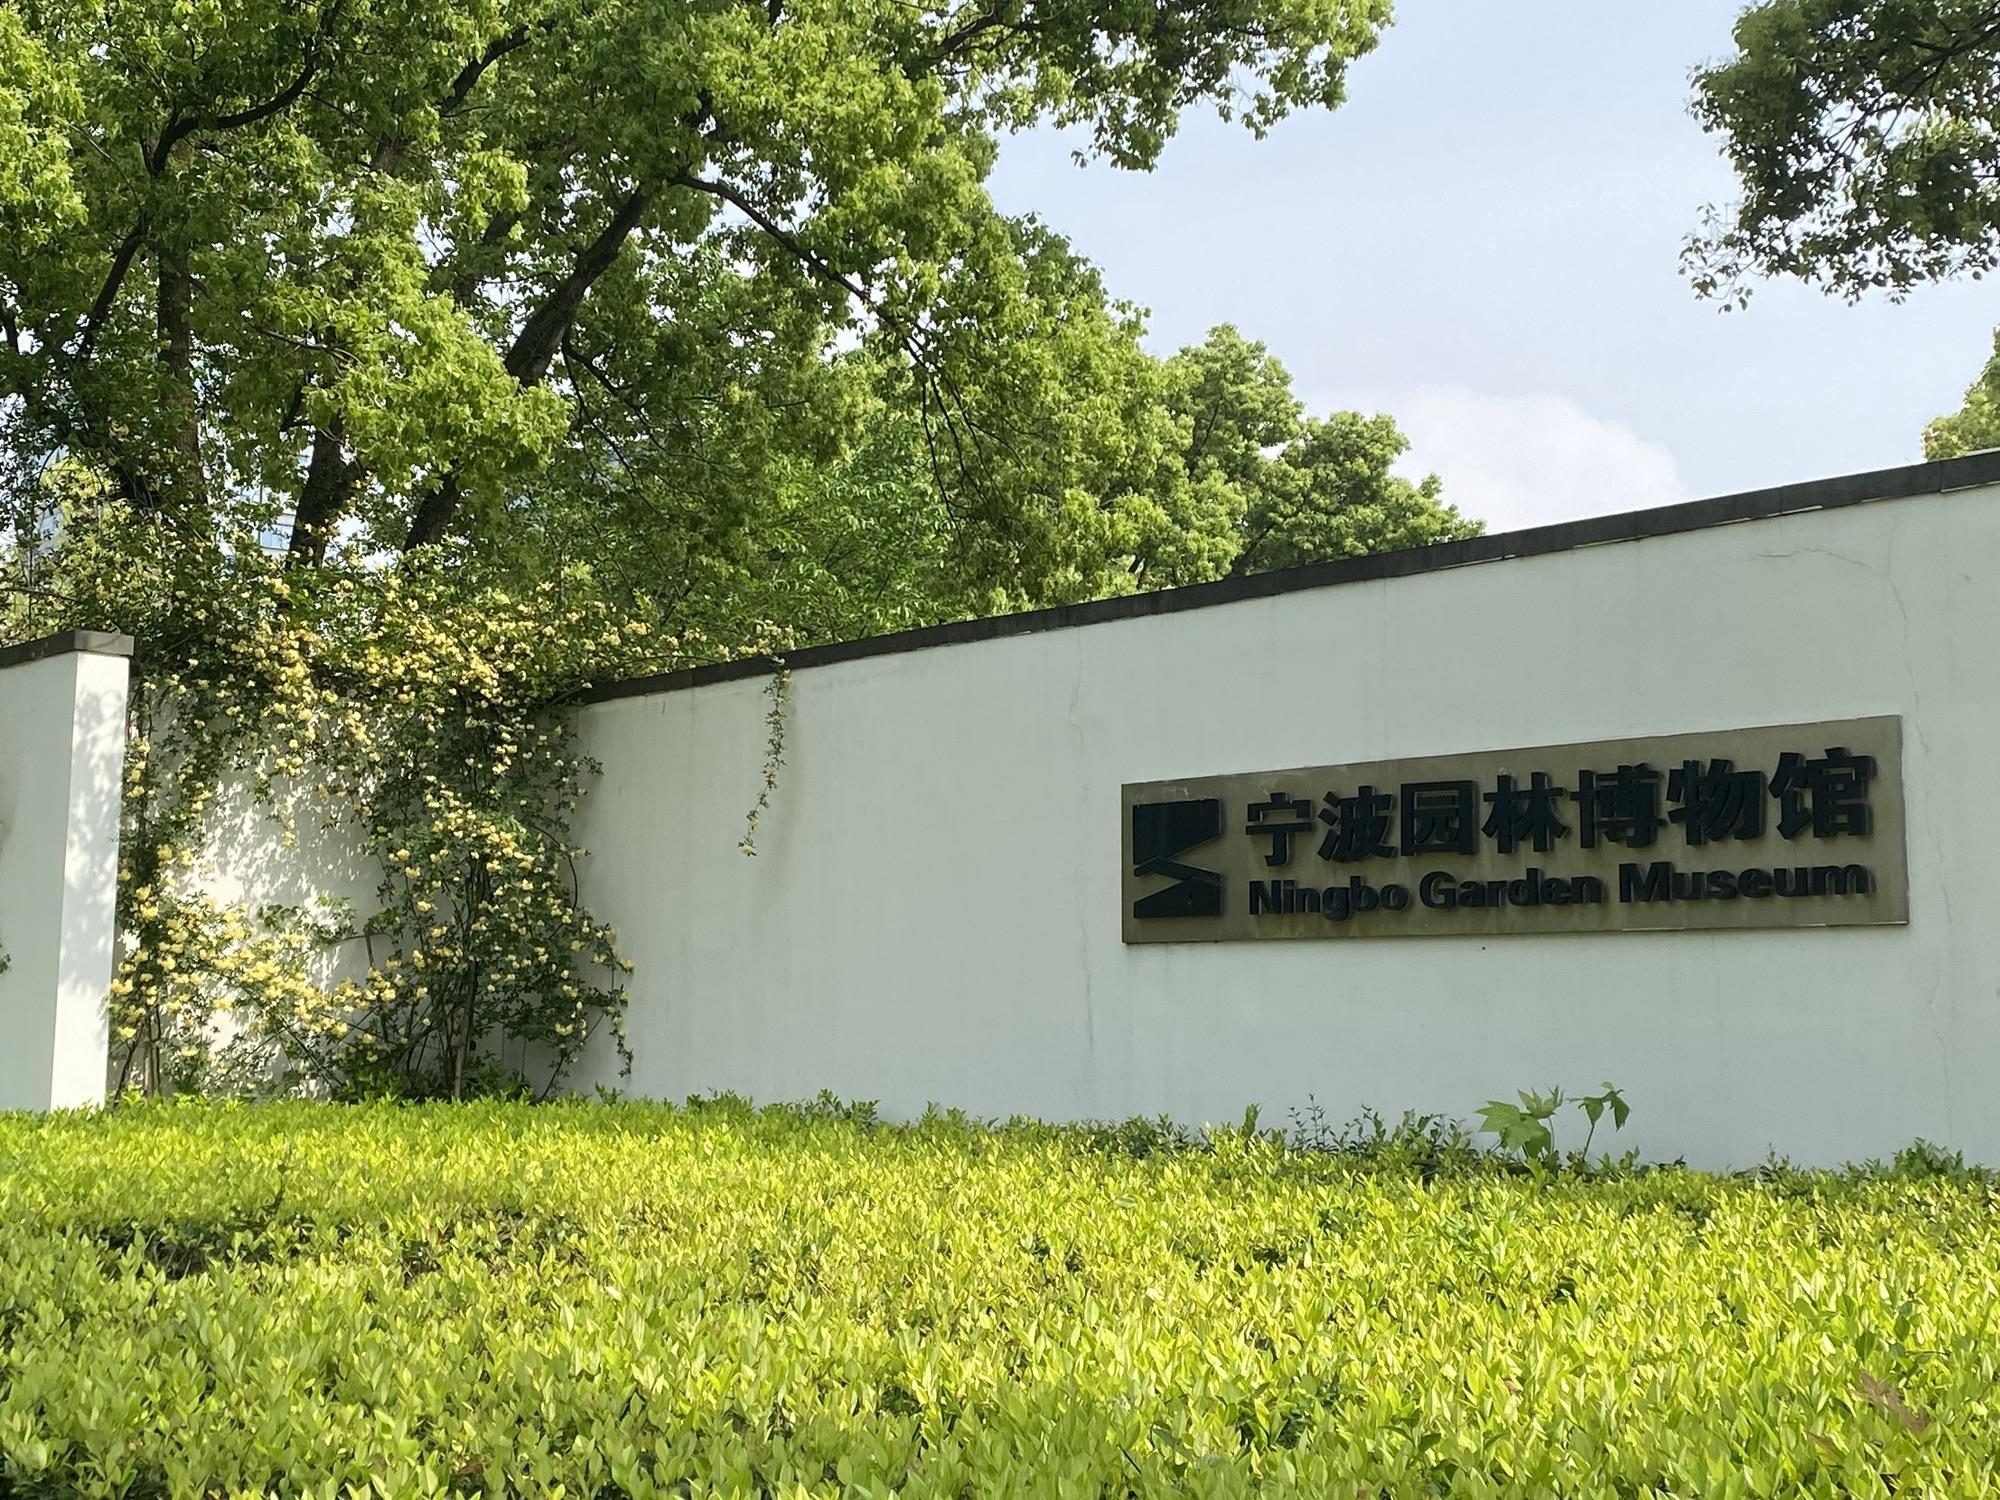
地标名称：宁波园林博物馆
所在城市：宁波市·江北区